International relations (1814–1919)

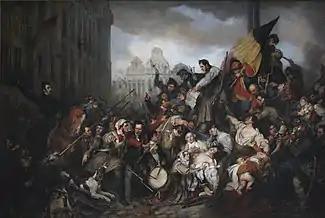
"Episode of the Belgian Revolution of 1830", by Gustaf Wappers (1834)

Underwater telegraph cables linked the world's major trading nations by the 1860s.